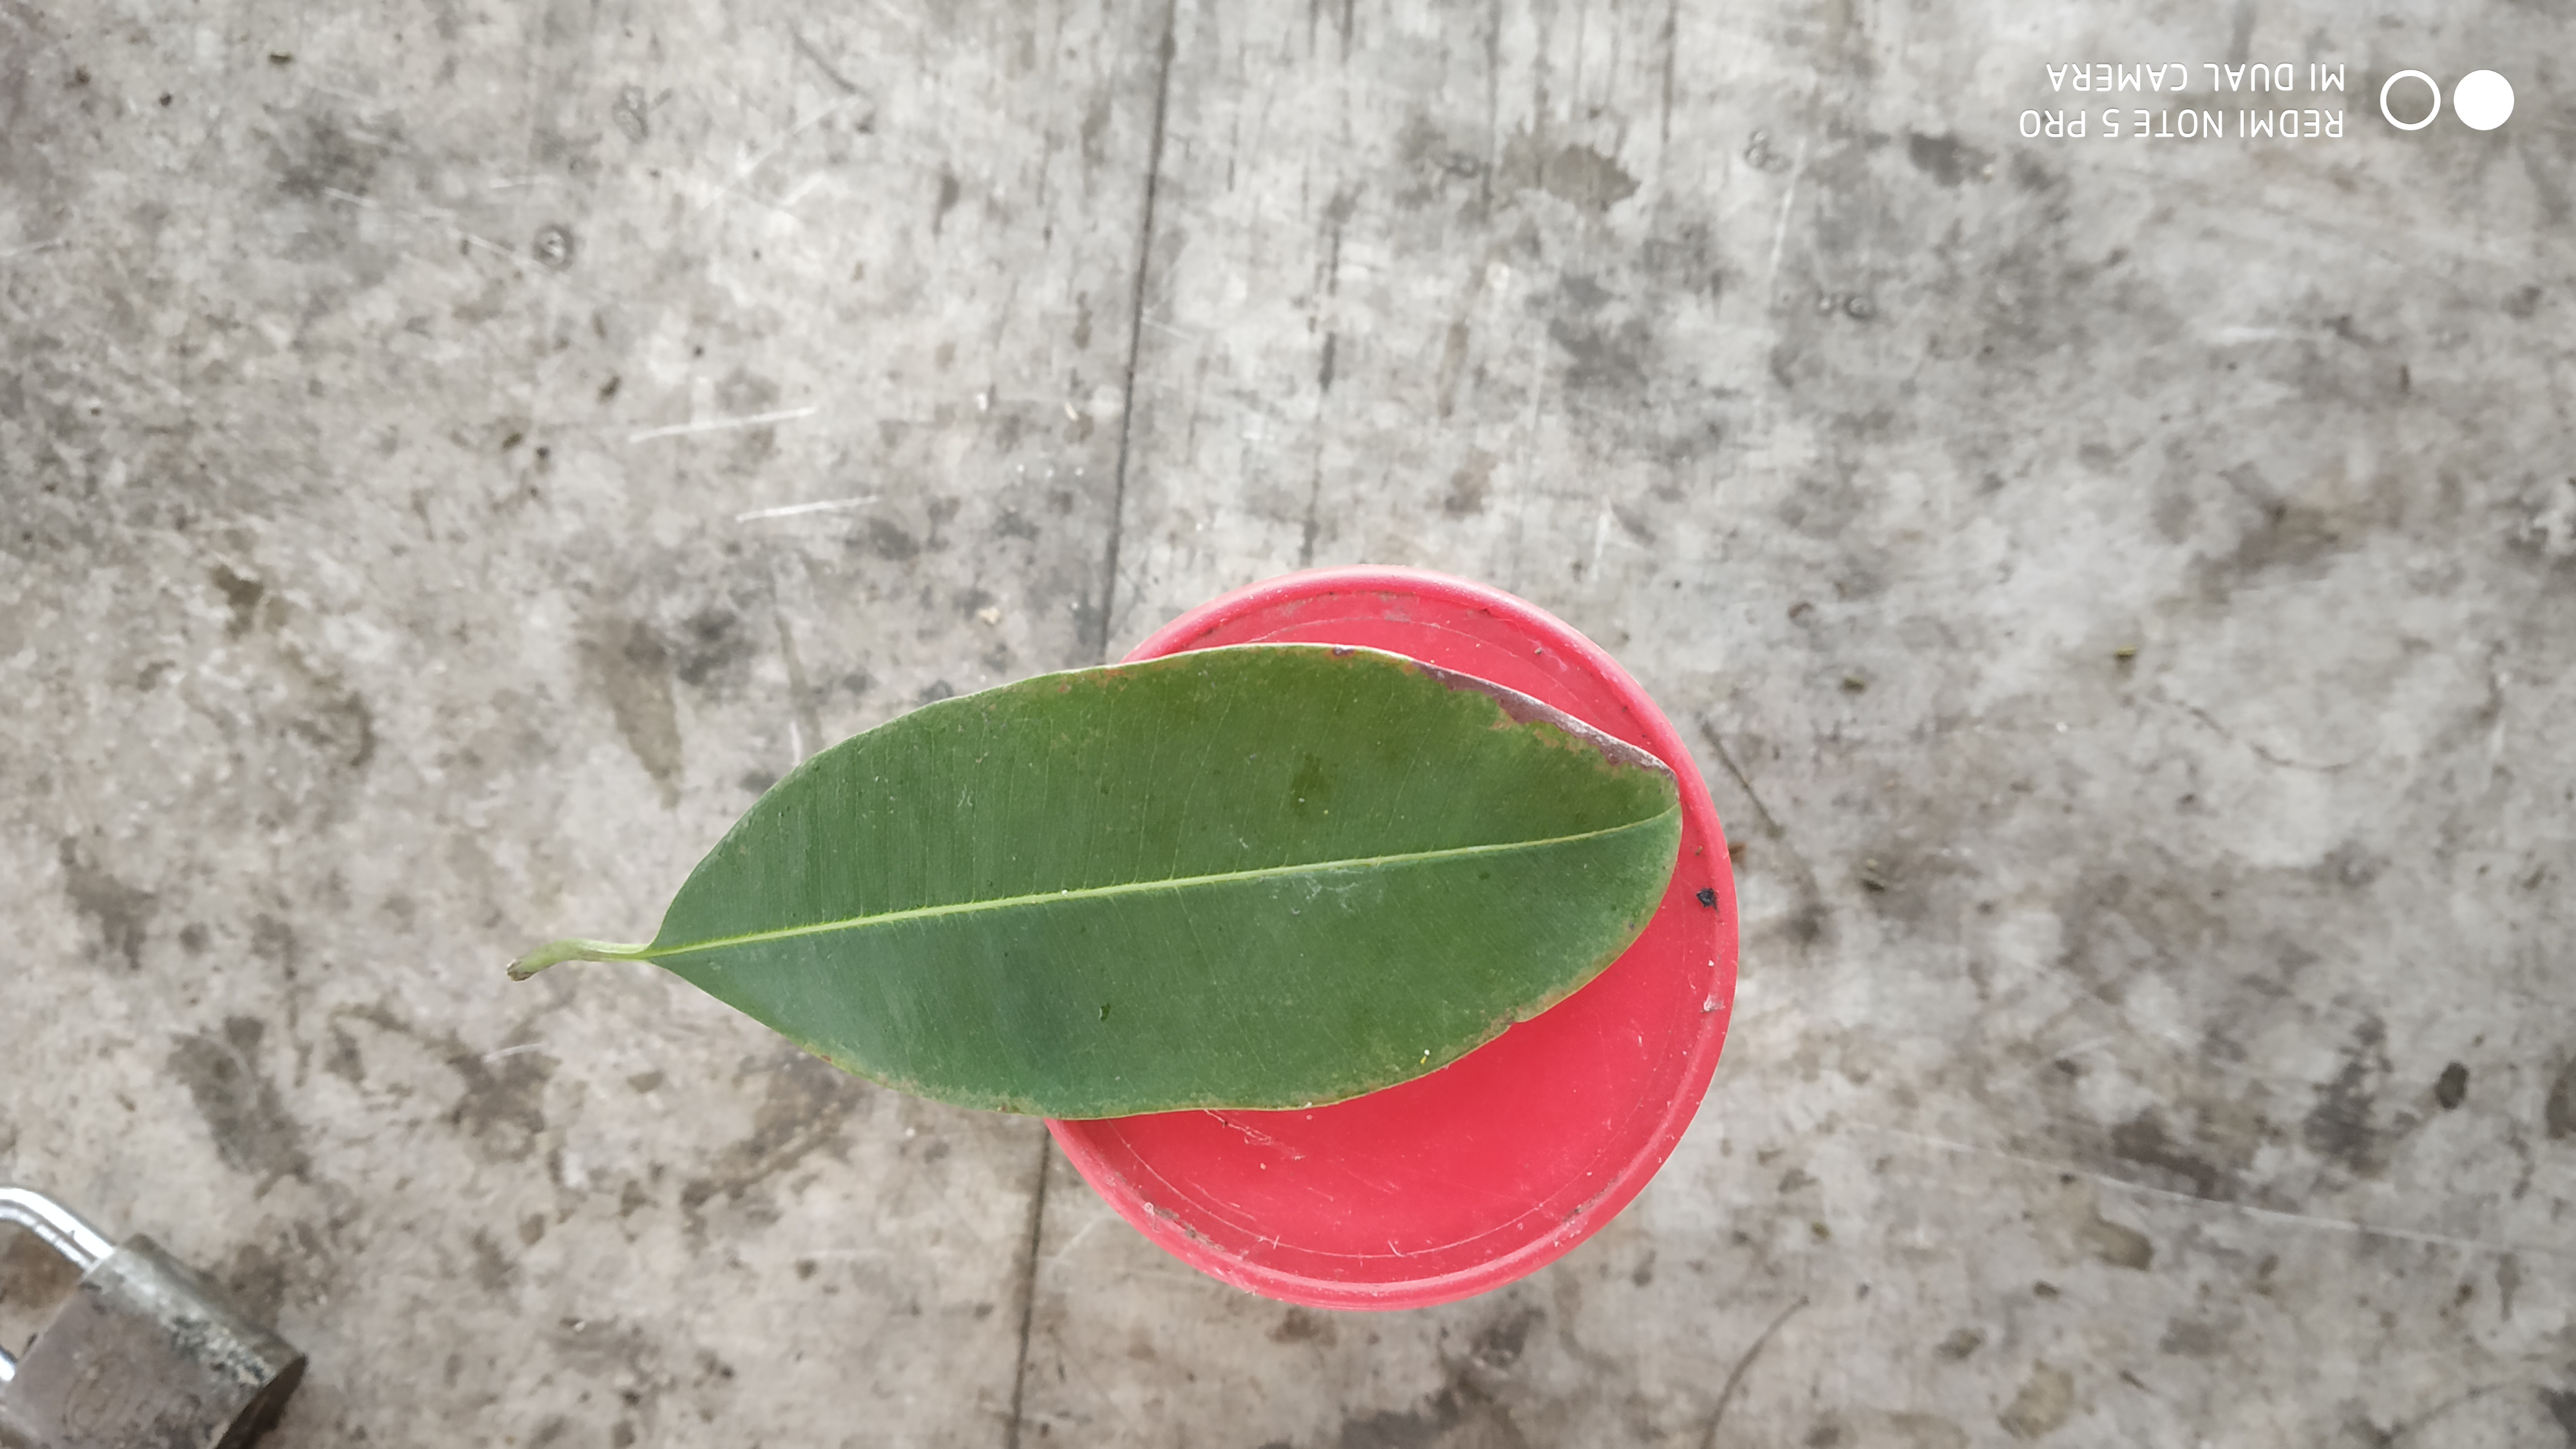
Plant: Sapota